The Hotspur

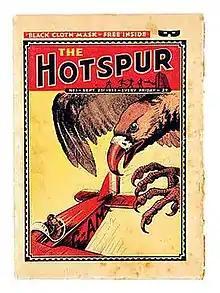
Issue 1 of Hotspur (1933)

The Hotspur was a British boys' paper published by D. C. Thomson & Co. From 1933 to 1959, it was a boys' story paper; it was relaunched as a comic in October 1959, initially called "The New Hotspur", and ceased publication in January 1981.